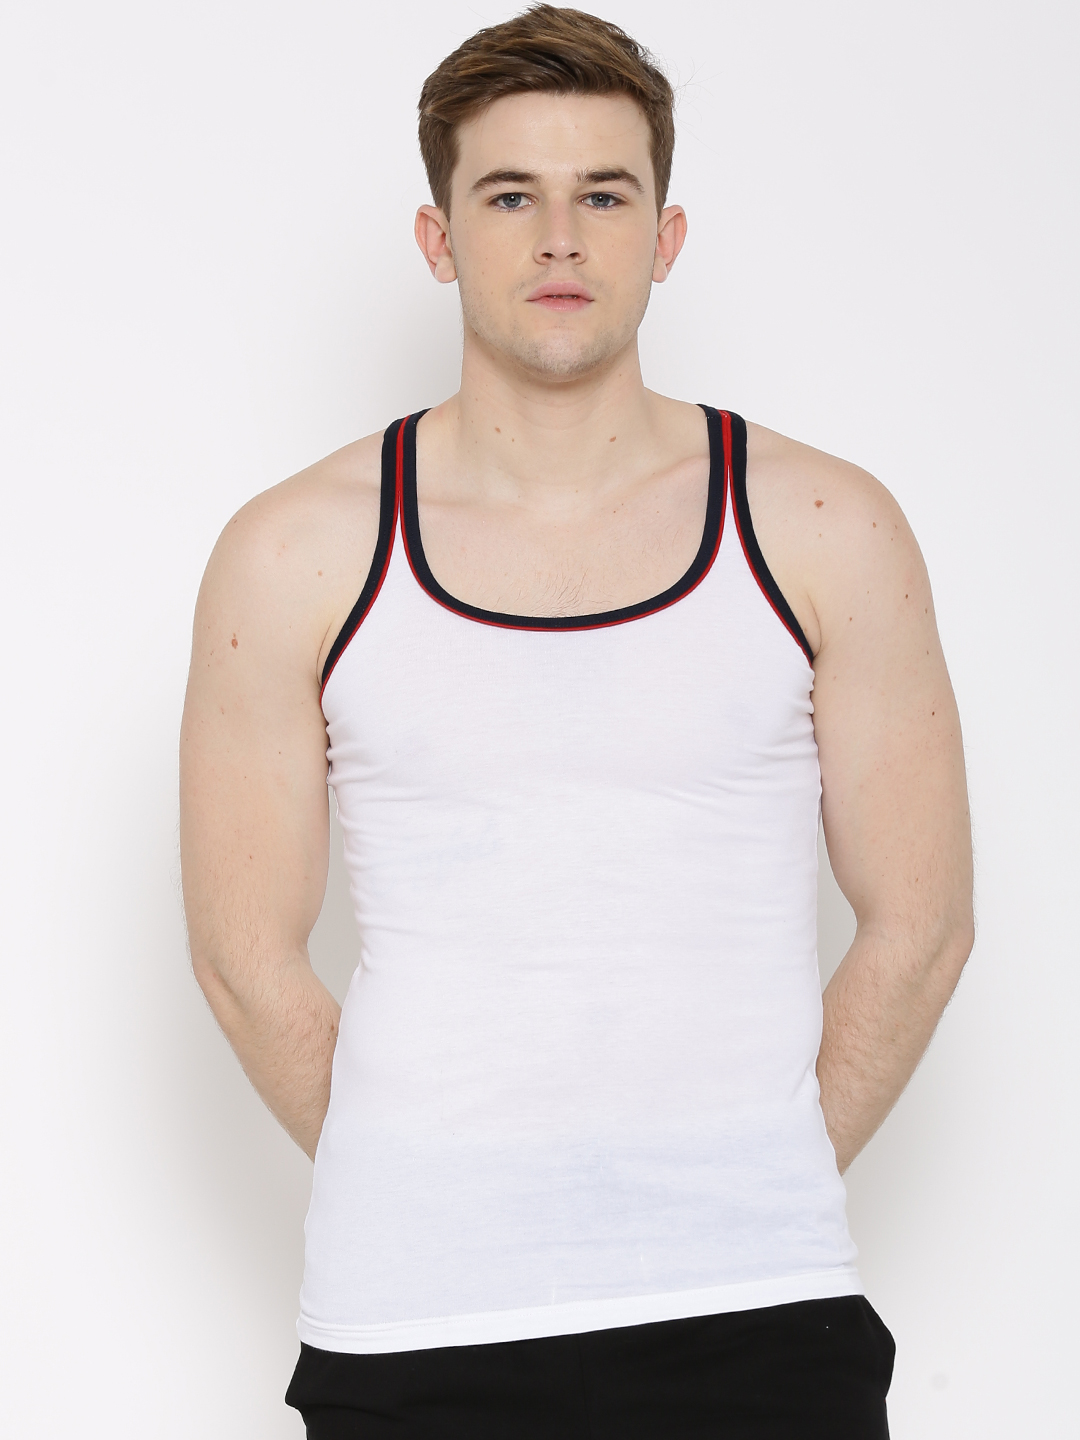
Chromozome White Innerwear Vest PR-08
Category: Apparel / Innerwear / Innerwear Vests
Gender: Men
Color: White
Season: Winter 2016
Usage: Casual